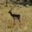
Label: deer